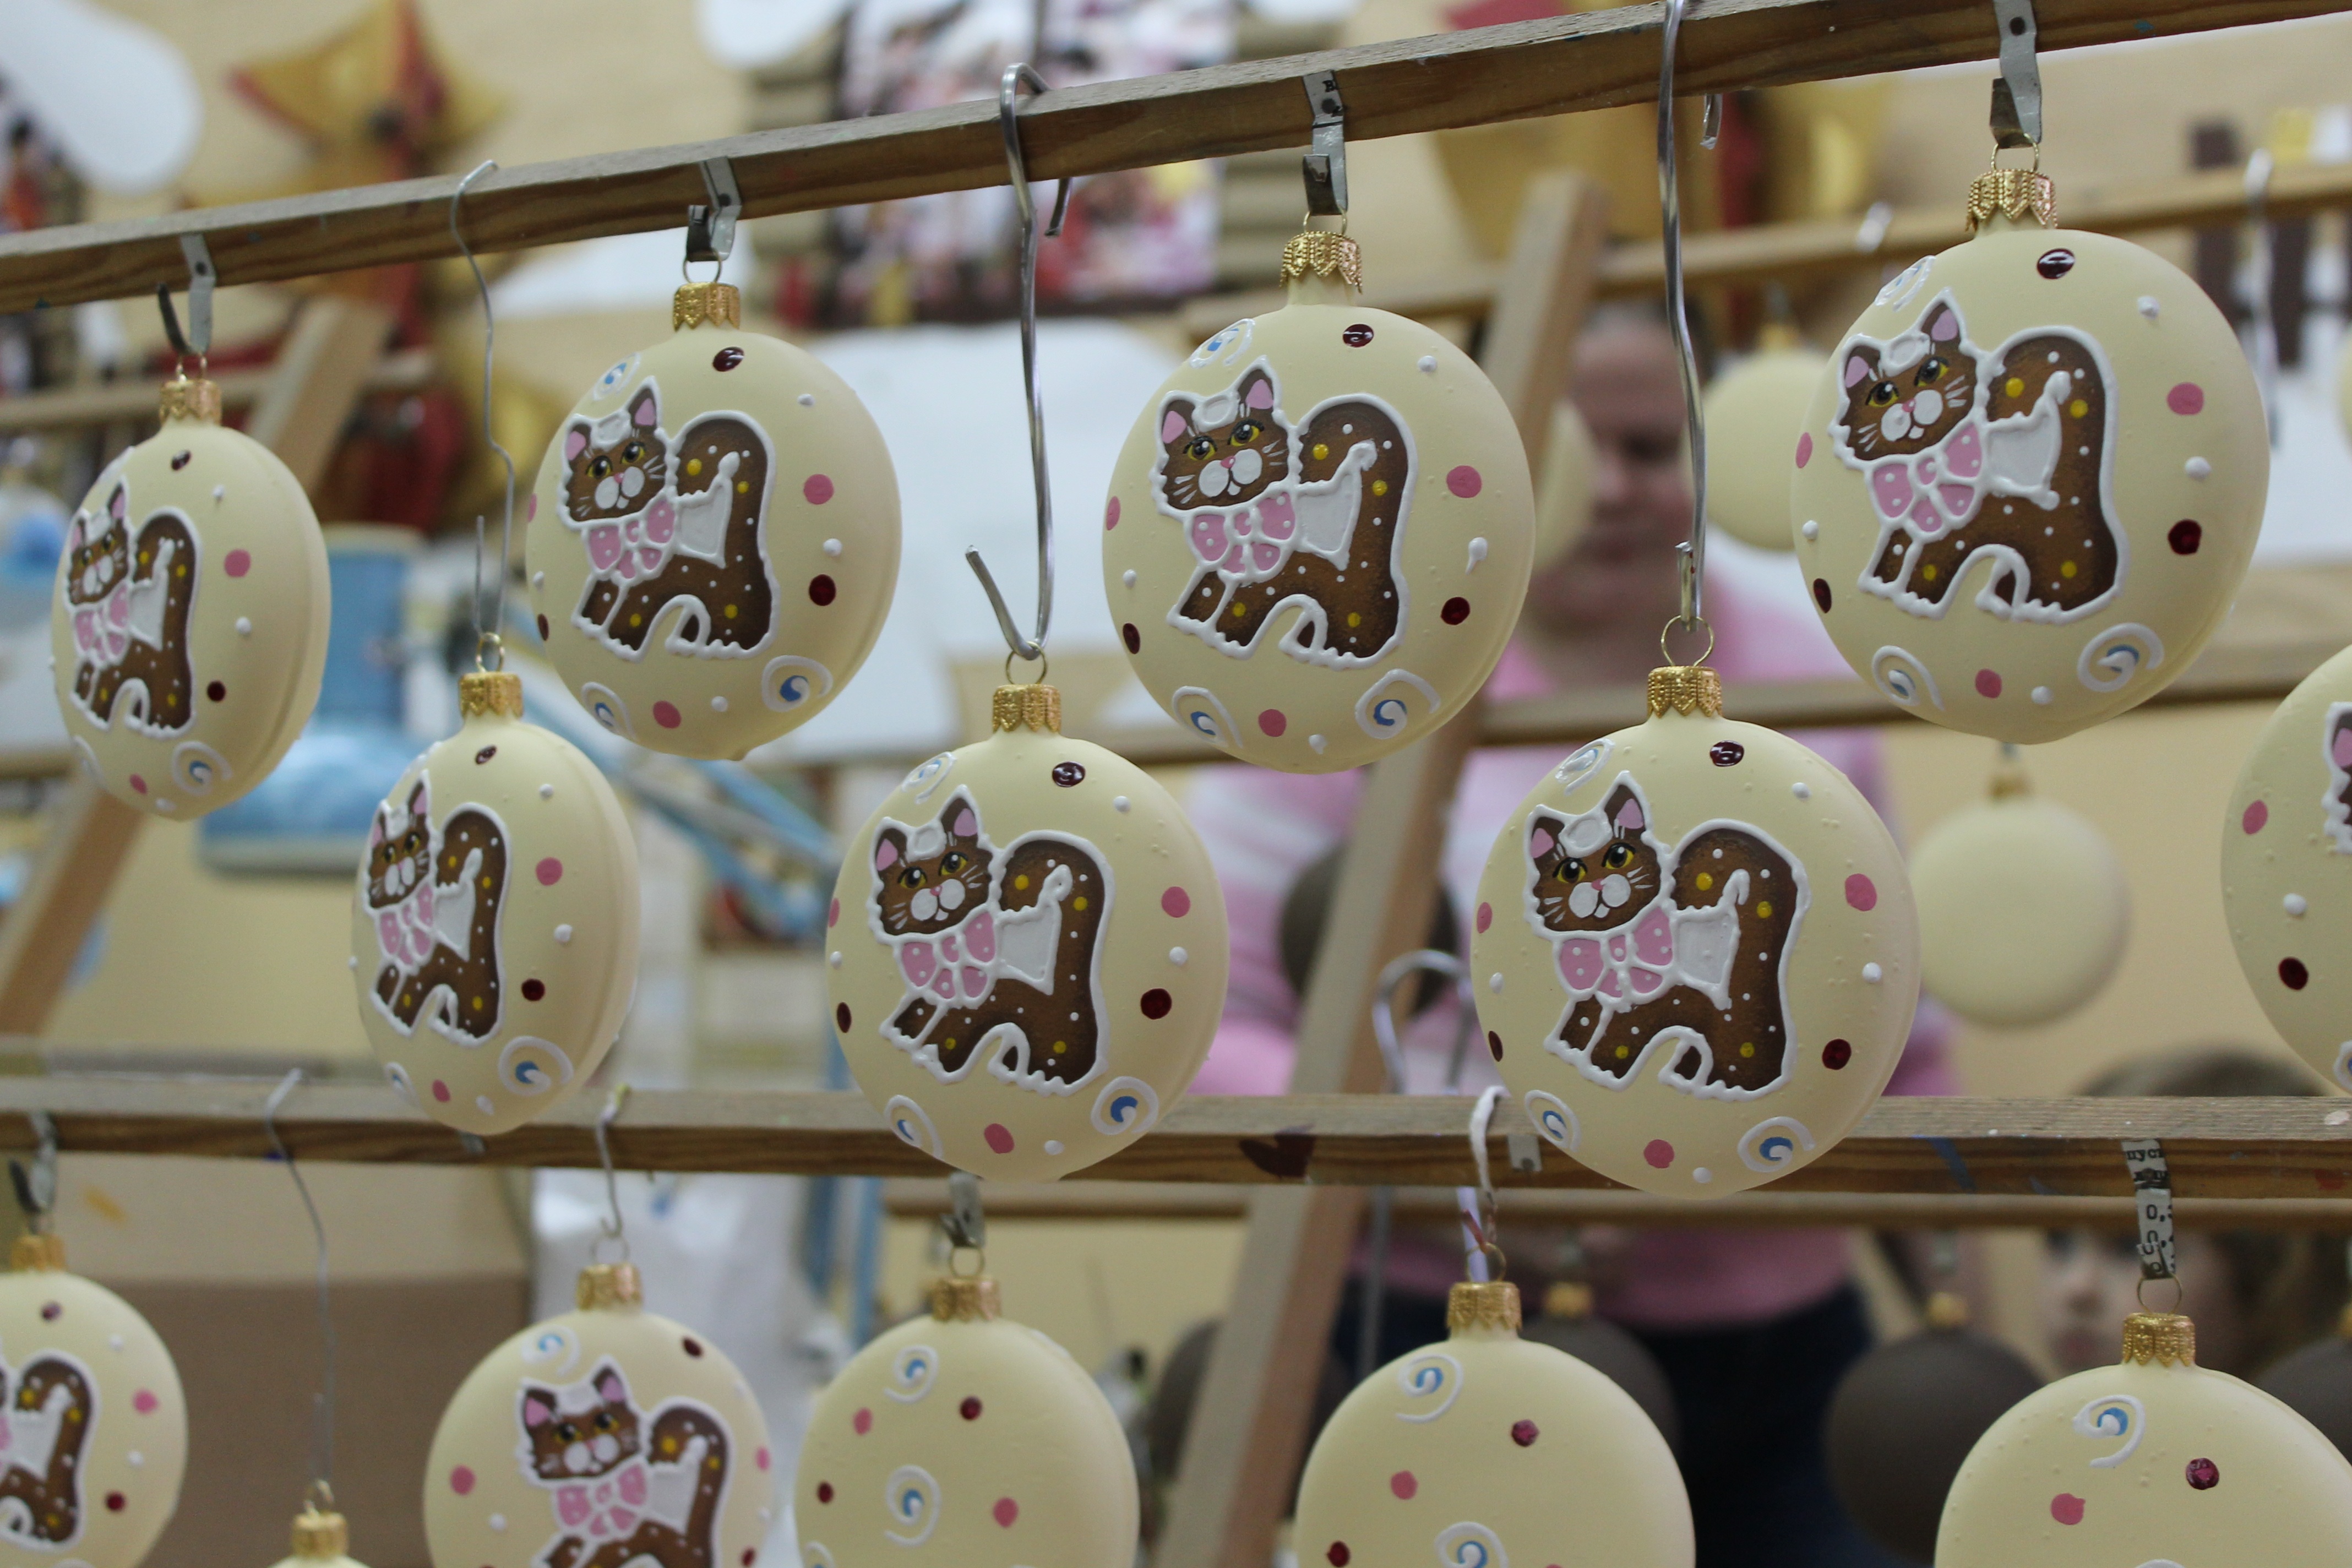
food, holiday, factory, dessert, toy, cake, ornament, cats, art, party, toys, new year's eve, christmas tree toy